Luis Campos (musician)

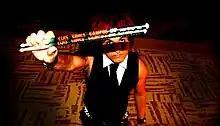

Campos kept pursuing a career as a rock and jazz drummer after moving to Los Angeles. He was hired as musical director for Puerto Rican pop singer Noelia in 2006. That same year he joined a rock punk band and toured the United States. In 2009 he signed a record deal with company MIP Music Group to produce an instructional DVD, "Not Just Drumming" and the album "Time for Sound" at Drumchannel Studios. DW Drums founder Don Lombardi directed the DVD, which includes a live performance of Campos' Jazz Trio, featuring Ric Fierabracci on bass and Jeff Miley on guitar; a 15-minute interview with his trio by Don Lombardi and 3 rock tracks. In 2010 he signed with cymbal company Paiste, drum company Ddrums, Pro Racket Drum Cases, Eccentric Systems, KOPF Acoustic Cajones, and a second deal with MIP Music Group. He was invited to perform at the Laguna Drum Fest in 2010, one of the main drum festivals in Mexico. In 2012 Luis Campos was invited to perform a drum duo with worldwide Antonio Sanchez at DrumChannel studios. The performance was followed by an interview with drummer Curt Bisquera.